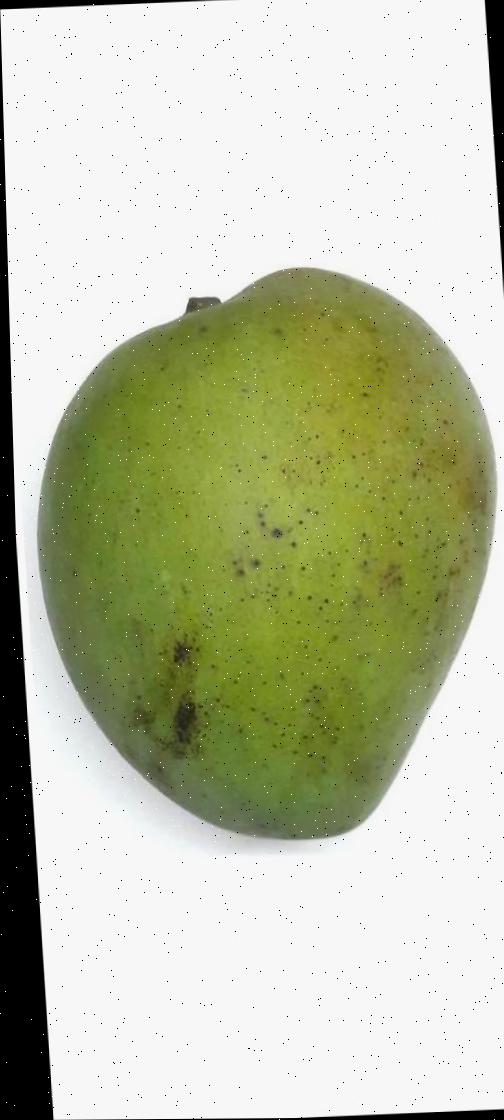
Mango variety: Harivanga